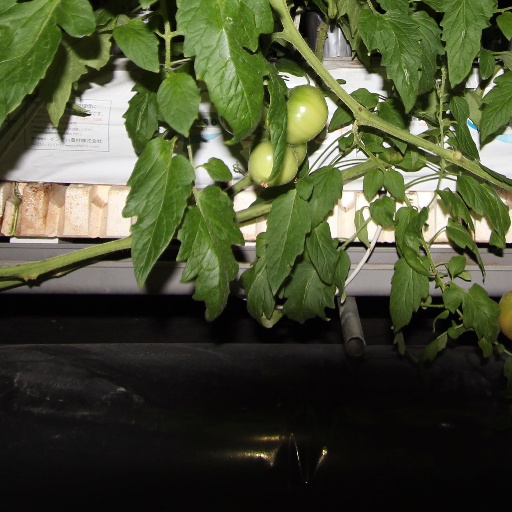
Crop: tomato